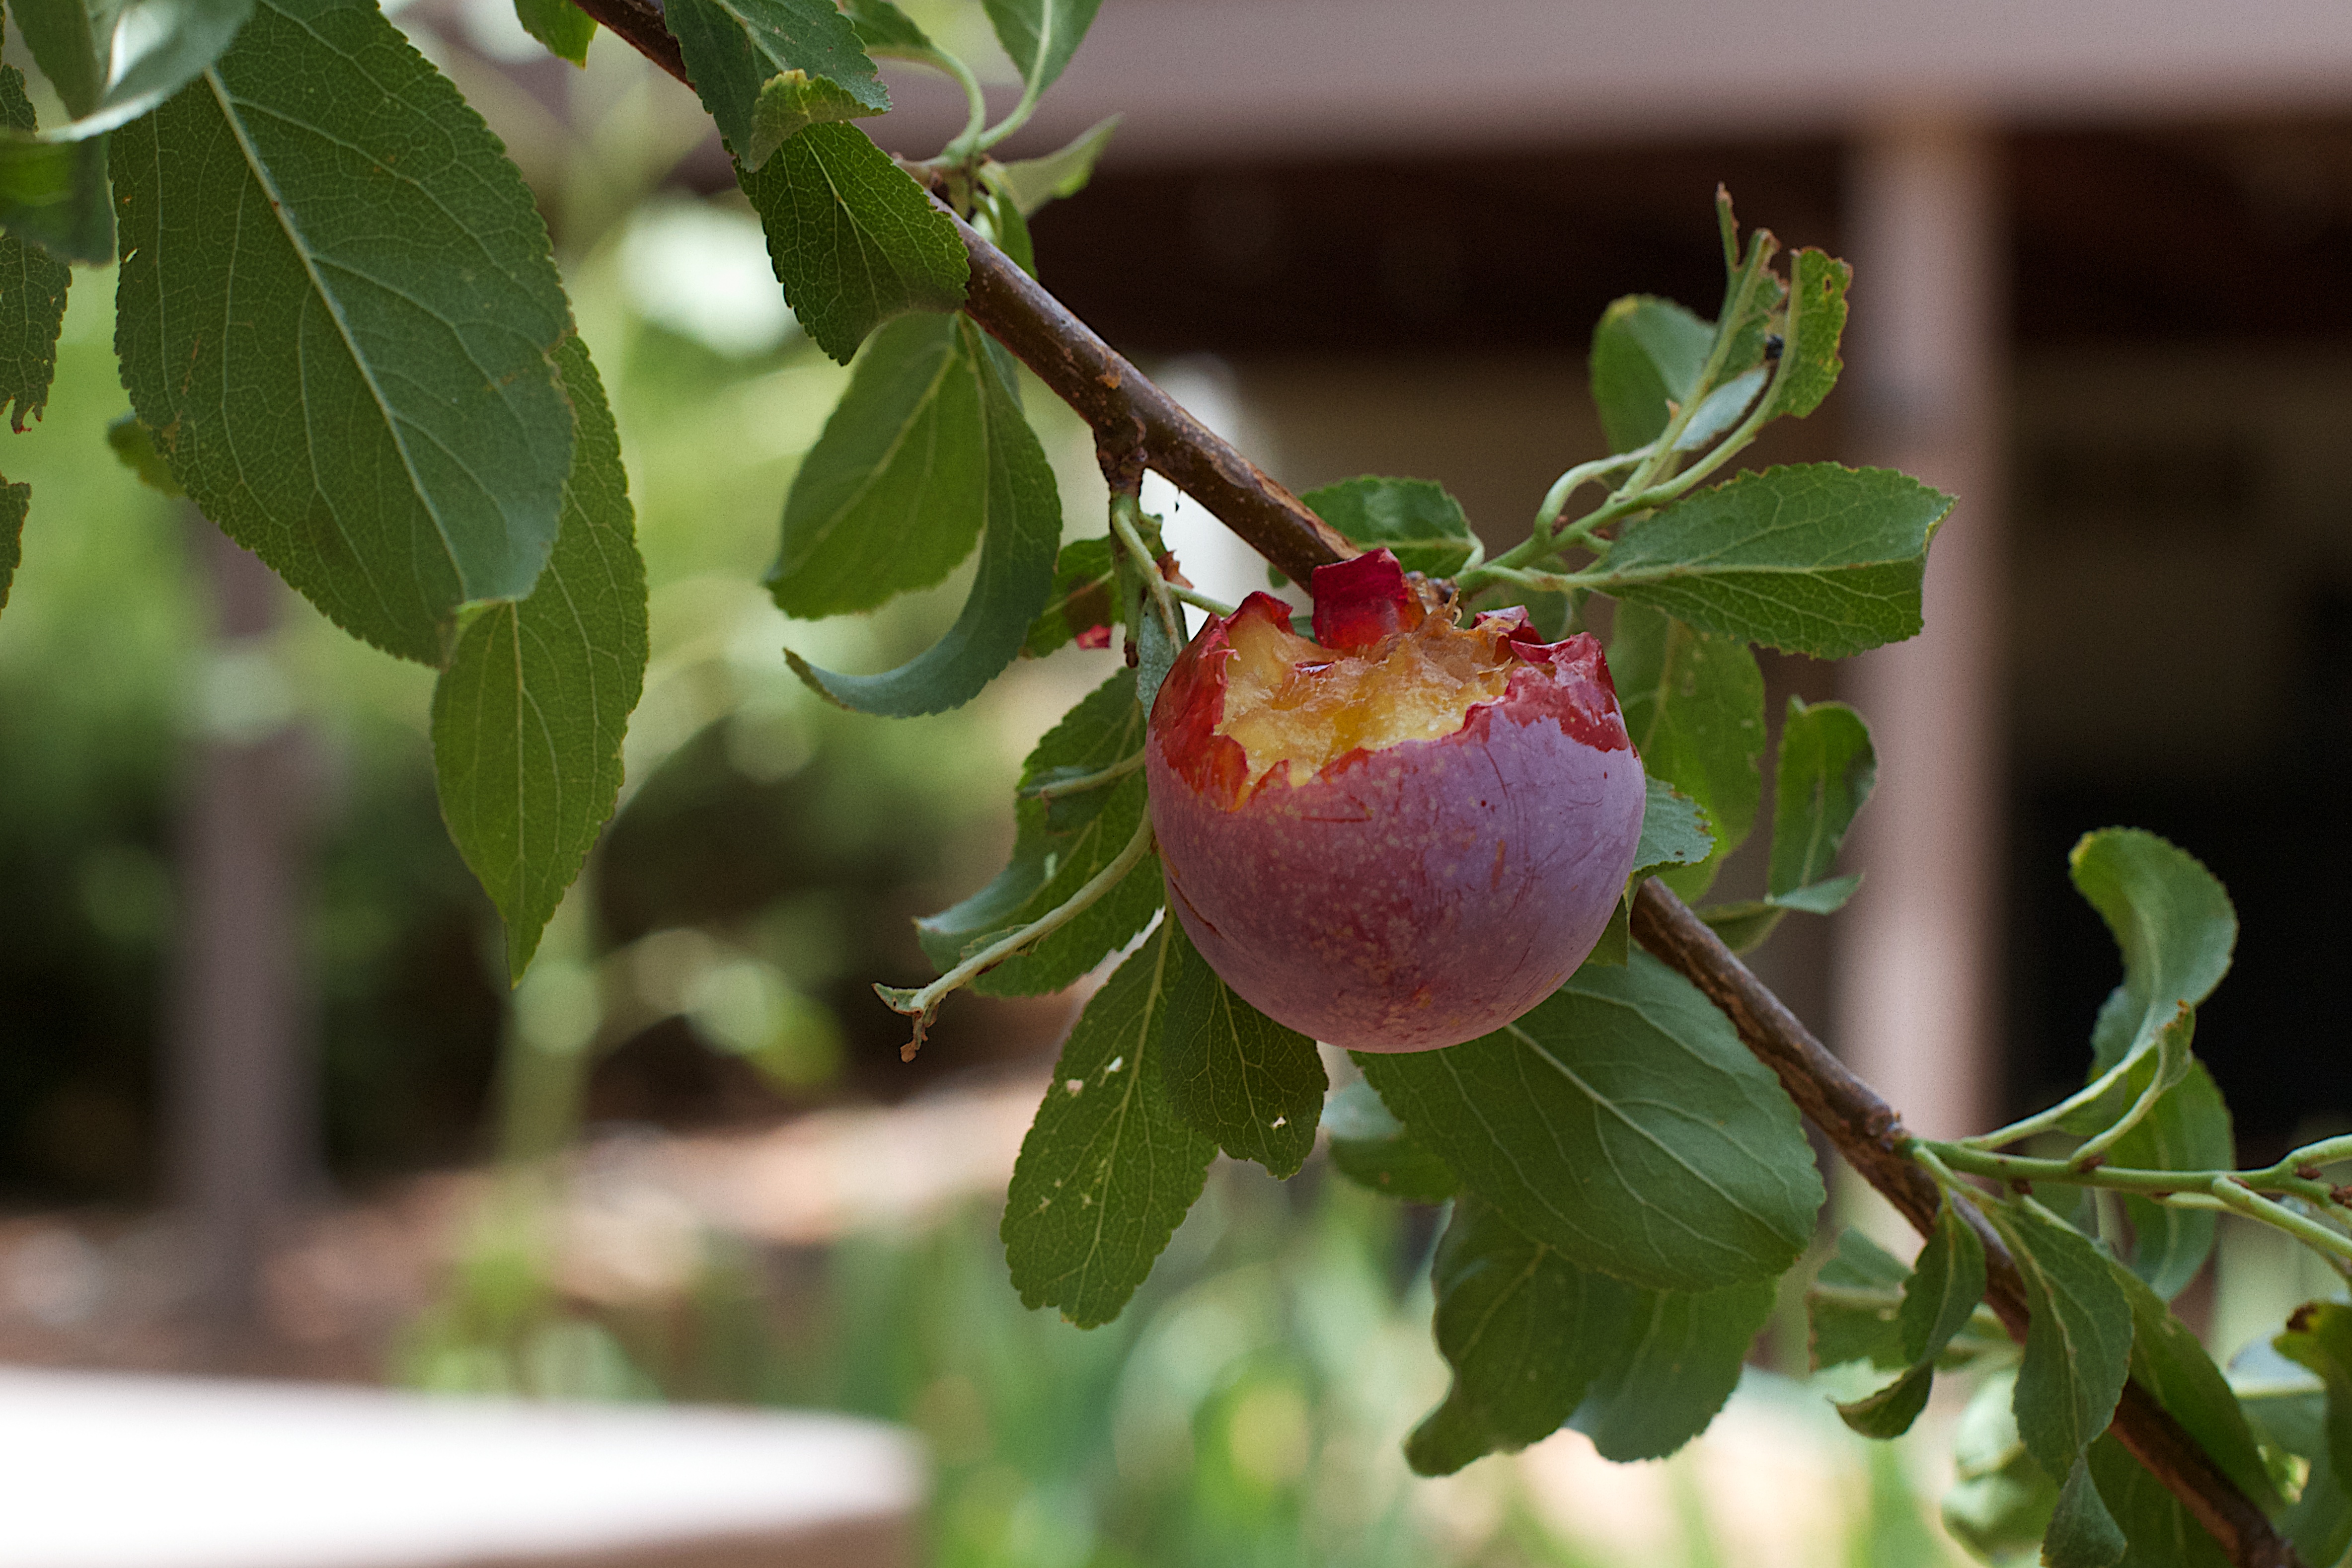
tree, branch, blossom, plant, fruit, berry, flower, food, produce, botany, flora, shrub, flowering plant, rose family, acerola, malpighia, land plant